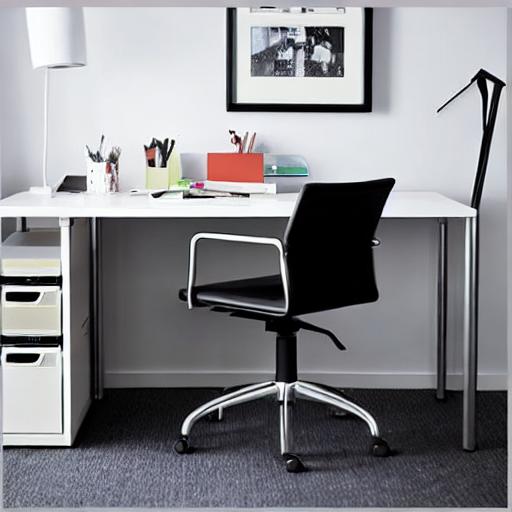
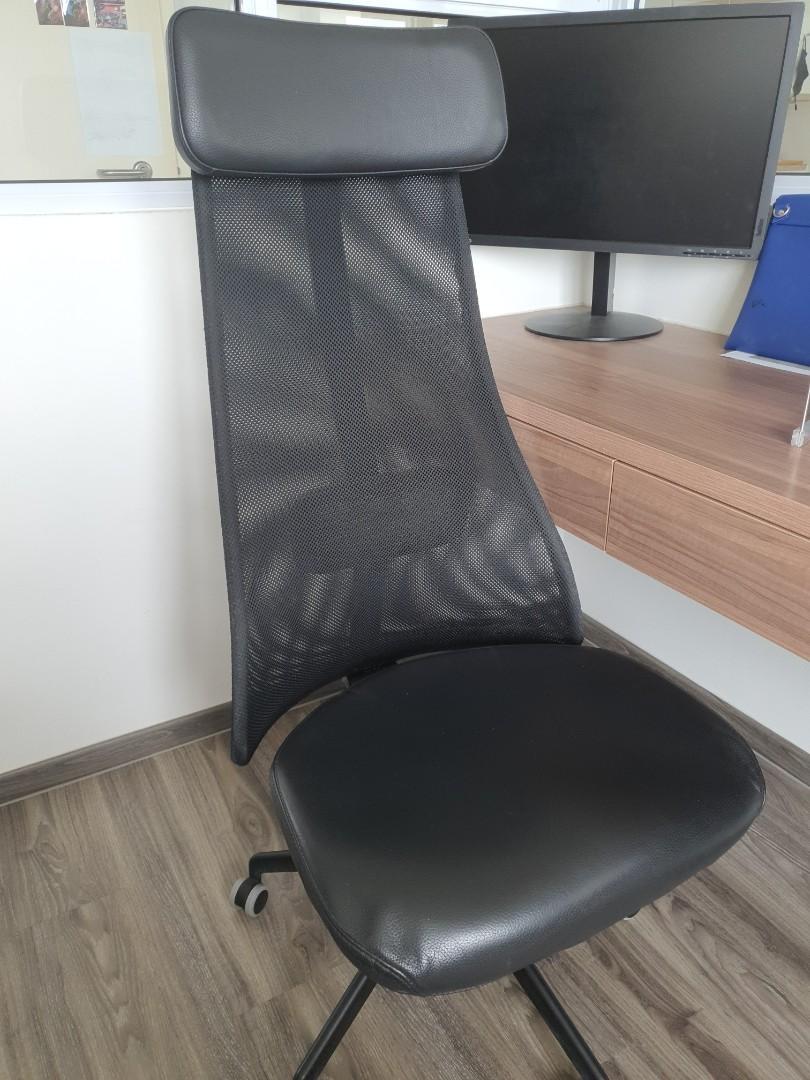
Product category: items_chair
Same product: no